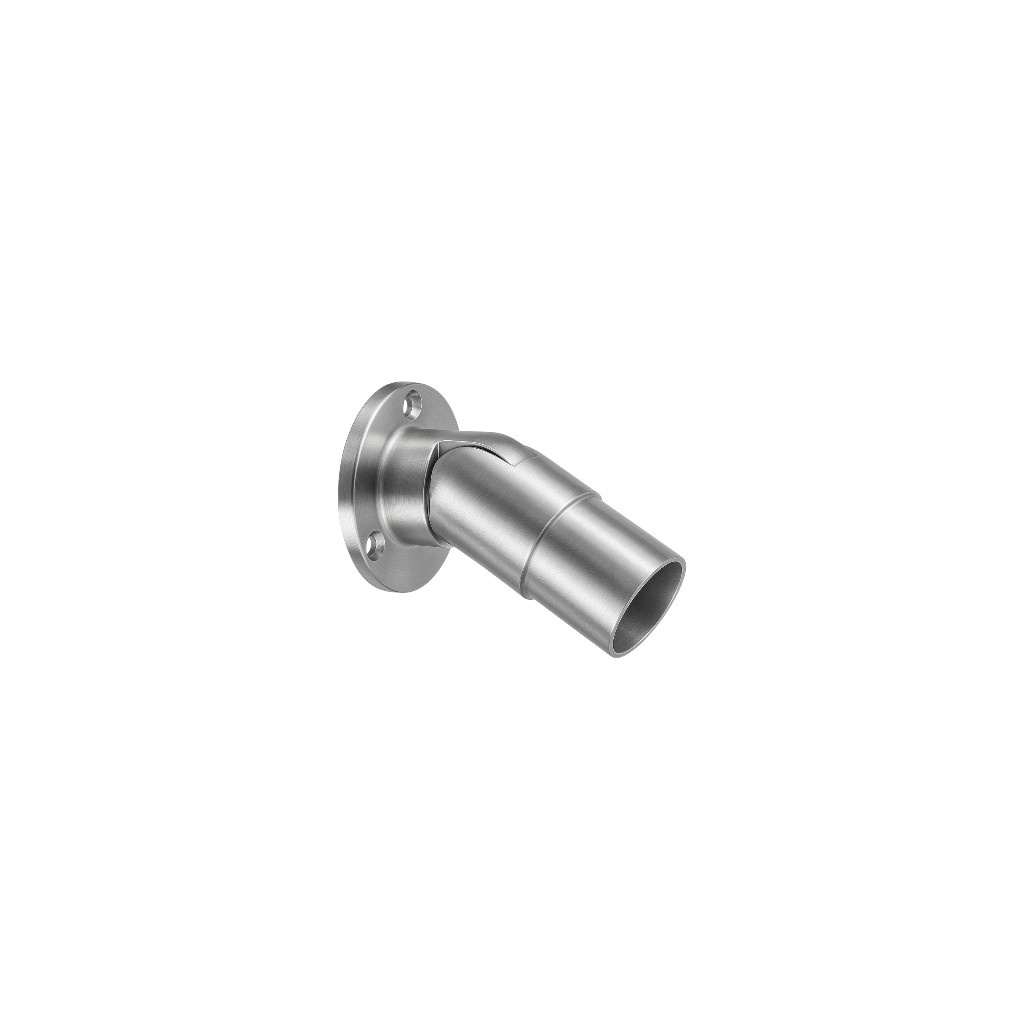
BAL-440
Brand: GlassIQ Accessories Ltd
Wall Flange Variable Angle Stainless Steel Variable-Angle Wall Flange designed to mount and align handrail tubes to wall surfaces, compatible with 42.4 mm (304 – indoor) or 48.3 mm (316 – outdoor) reception diameters.
Category: Hardware > Building Materials > Handrails & Railing Systems